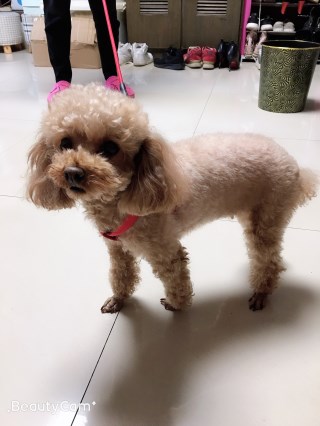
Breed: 2925-n000114-toy_poodle